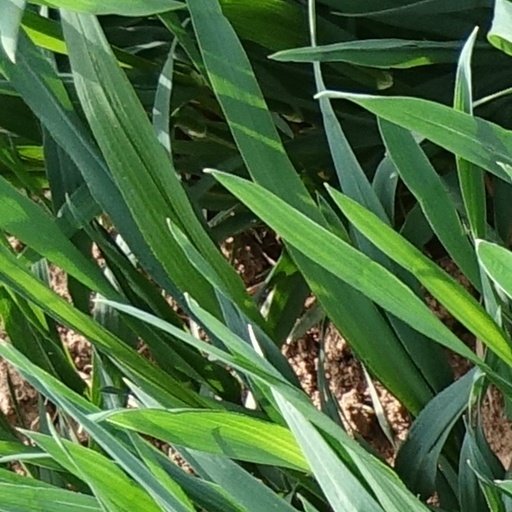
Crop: wheat